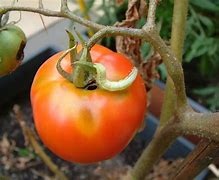
Label: tomato